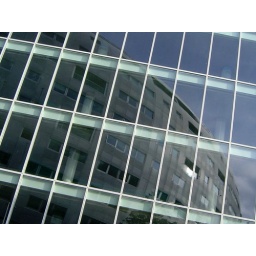
Albion Riverside, London (reflected in the facade of the building across the road)